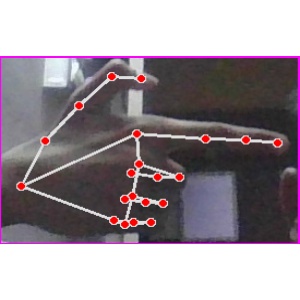
अक्षर: ब